Cheryl Wagner

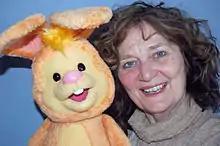
Wagner with Buddy Bunny from "Bunny Bop!"

Cheryl Wagner, is a Canadian puppeteer, producer, director and writer, who is the creator of the TV series "The Big Comfy Couch", is a Gemini Award and Emmy award- winning Canadian children's television writer, showrunner and producer who began her career as a performer in both theatre and on the screen. Her Halifax-based touring Merrytime Clown and Puppet Company in which Wagner worked as a clown and puppeteer from 1977 to 1980 provided a fertile ground for her later work as a producer and writer in children's entertainment.